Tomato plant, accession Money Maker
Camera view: bottom (45 deg); turntable rotation: 240 degrees
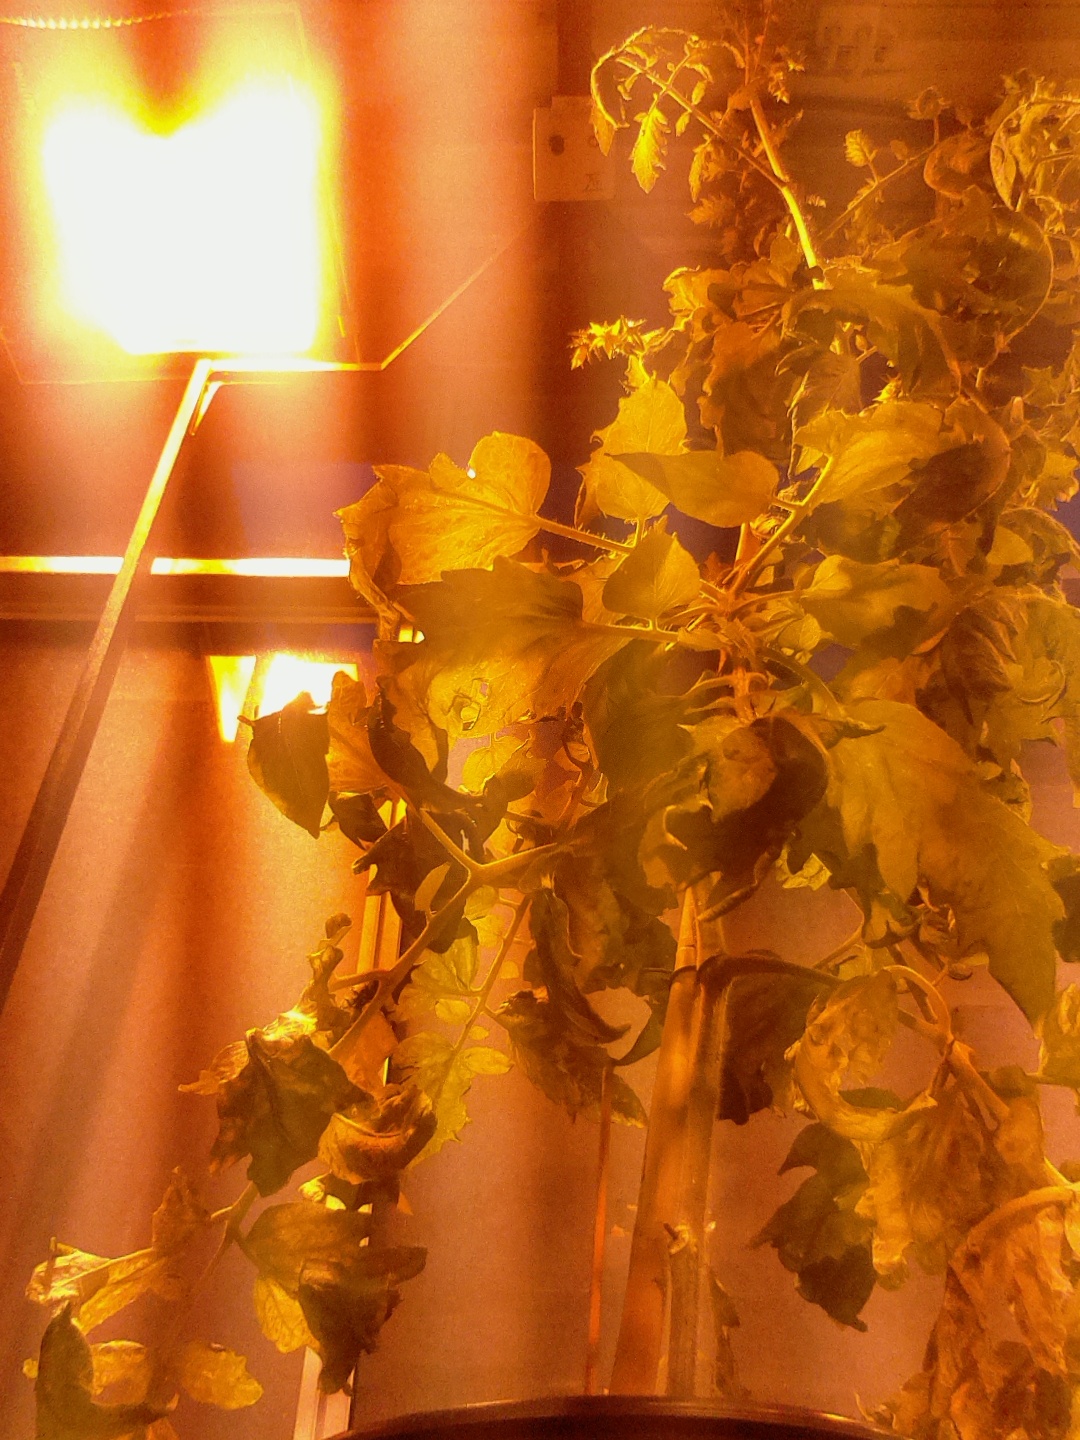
BBCH growth stage 71: 10%-20% of final fruit size